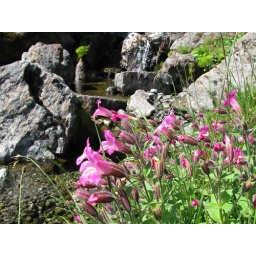
Some pretty monkey flowers with water in the background on Lake Ann hike, 20 Aug 09.